Japanese numismatic charm

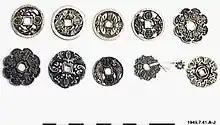
Japanese coin-like amulets on display at the Museum of Ethnography, Sweden

Japanese numismatic charms (Japanese: or ), also known as Japanese amulets, Japanese talismans, or simply Japanese charms, are a family of cash coin-like and other numismatic-inspired types of charms that like the Korean and Vietnamese variants are derived from Chinese numismatic charms (also referred to as "Yansheng coins" or "huāqián"), but have evolved around the customs of the Japanese culture. Although most of these charms resemble Japanese cash coins and the amulet coins of China, they contain their own categories unique to Japan. In the case of these coins, "charm" in this context is a catchall term for coin-shaped items which were not official (or counterfeit) money. However, these numismatic objects were not all necessarily considered "magical" or "lucky", as some of these Chinese numismatic charms can be used as "mnemonic coins".